Crinum mauritianum

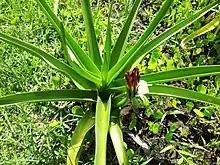
Rosette of "Crinum mauritianum", showing the narrow, grooved, light green leaves.

"Crinum mauritianum" has long, narrow, stiff (slightly succulent) leaves, that are initially held erect and often curve upwards. The leaves are light green, and strongly canaliculate (grooved) on the upper, adaxial side.